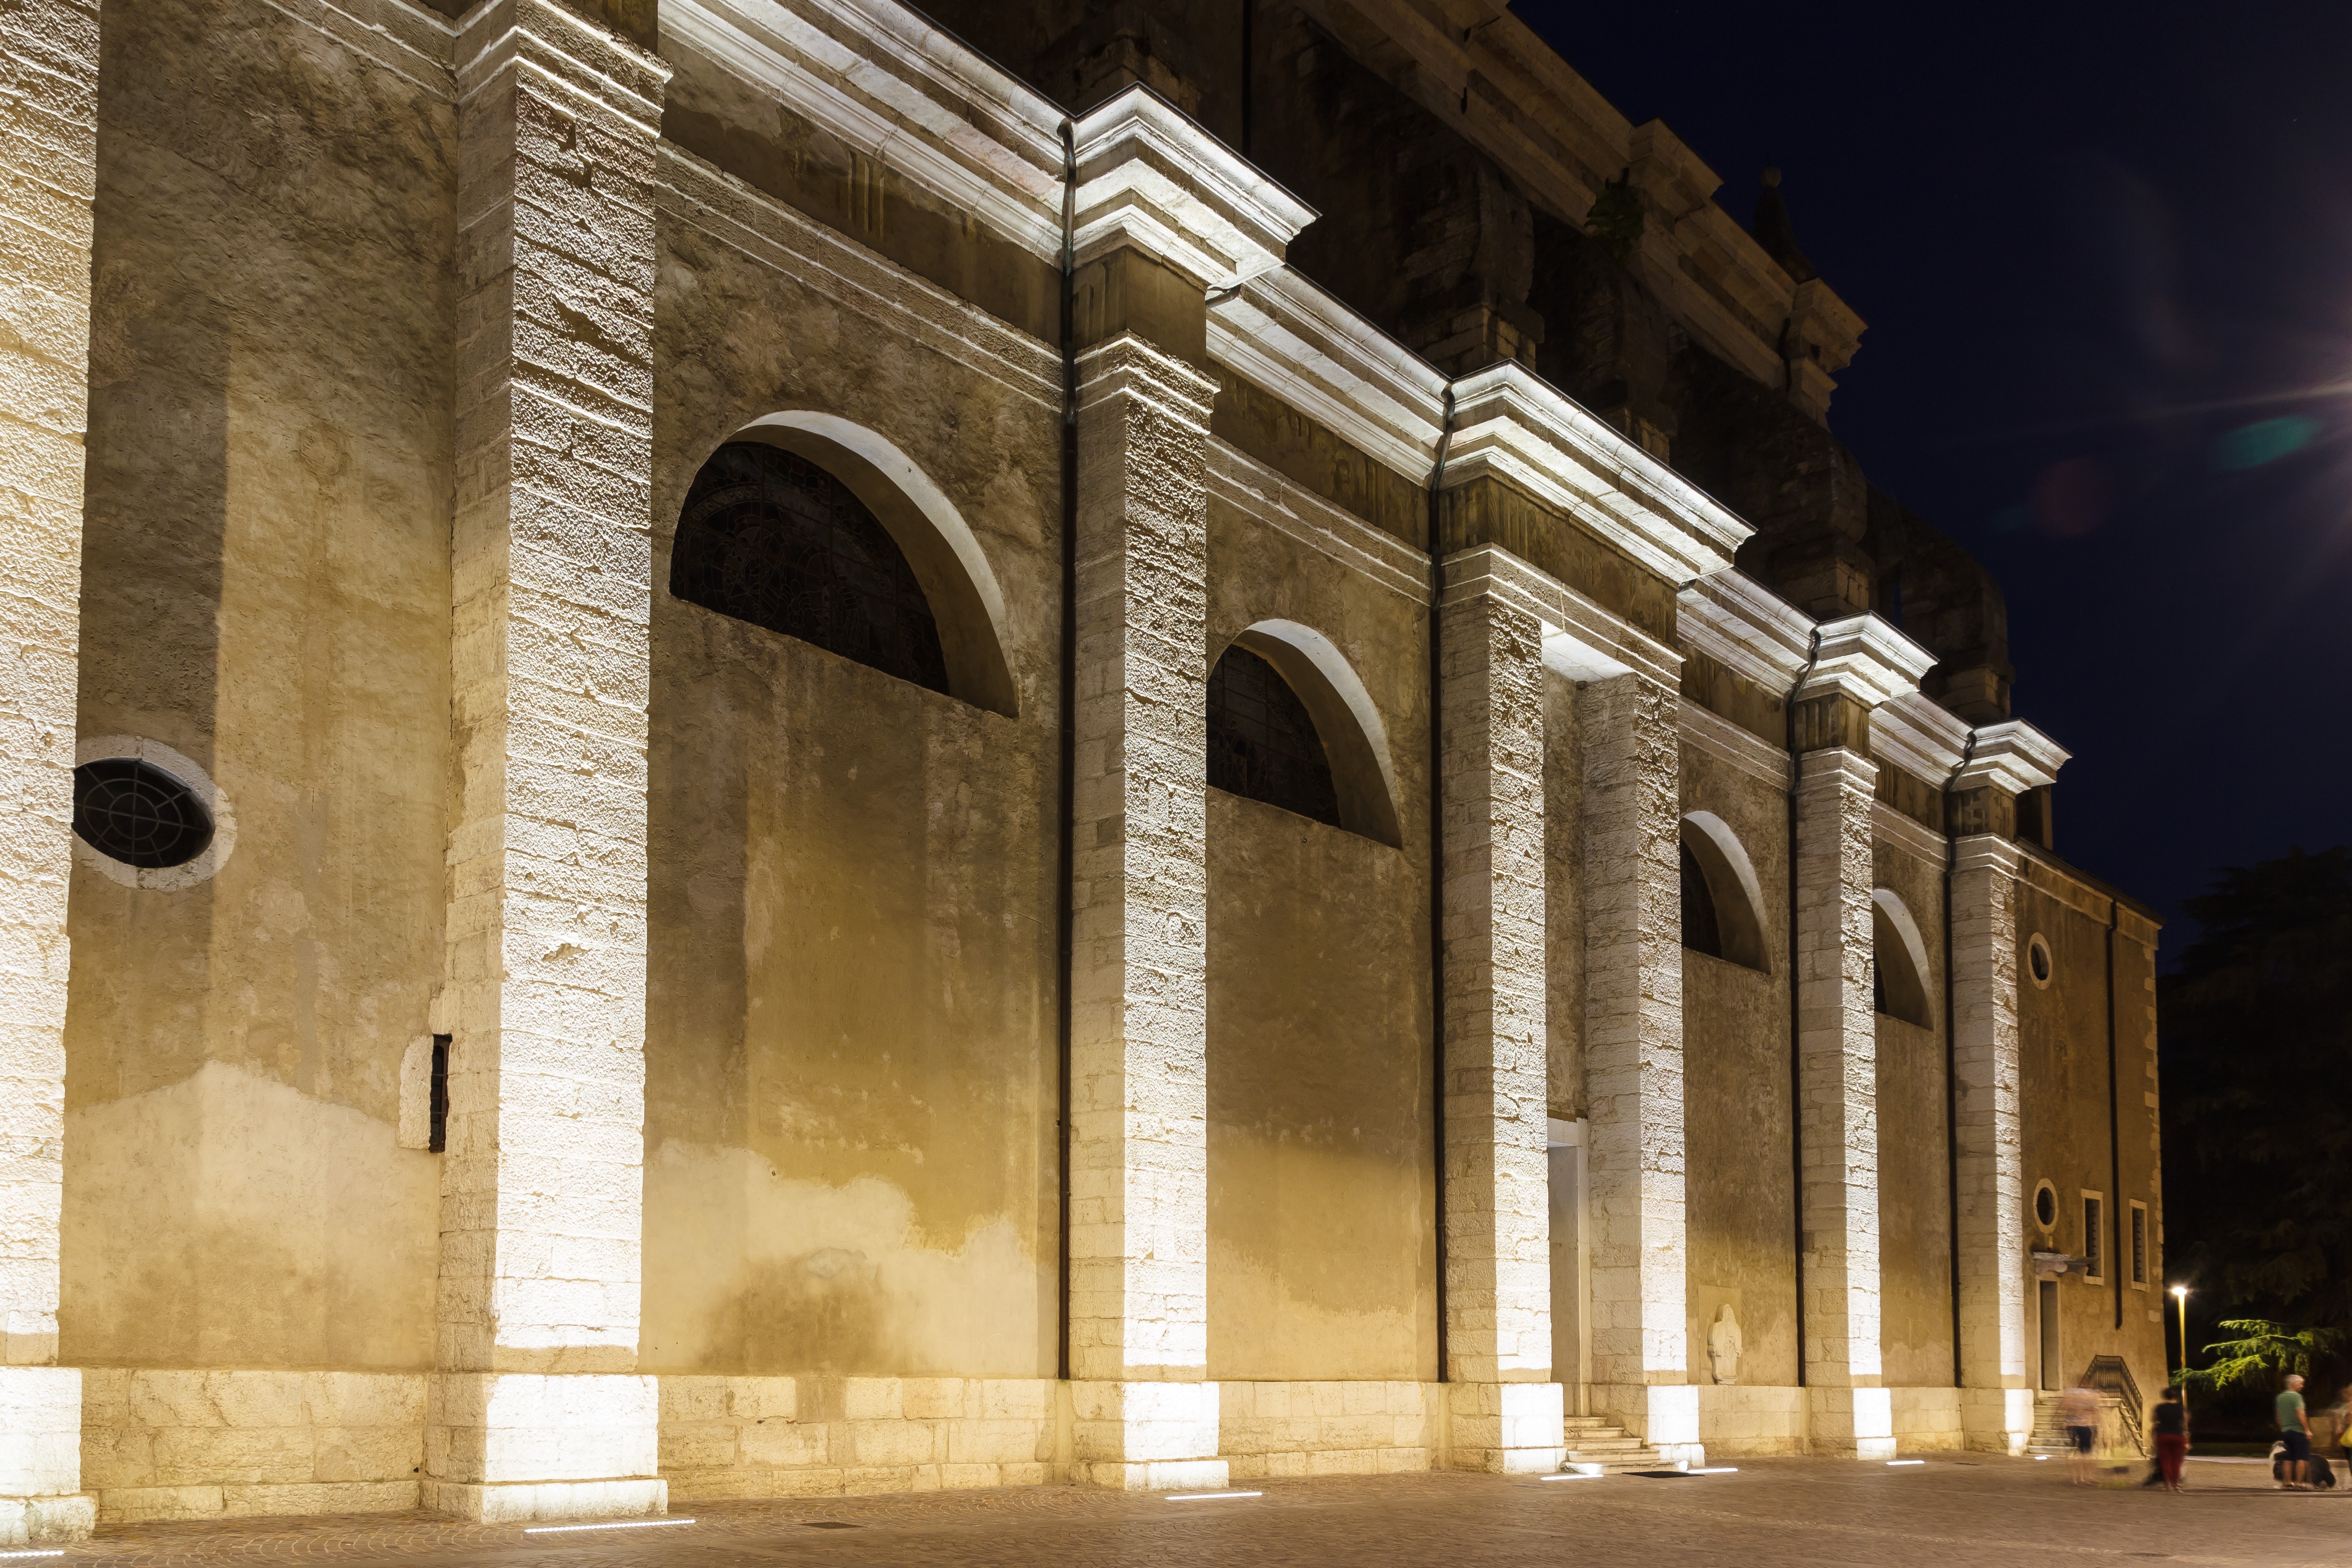
architecture, structure, building, dark, arch, column, landmark, italy, facade, church, lighting, place of worship, night photograph, ancient history